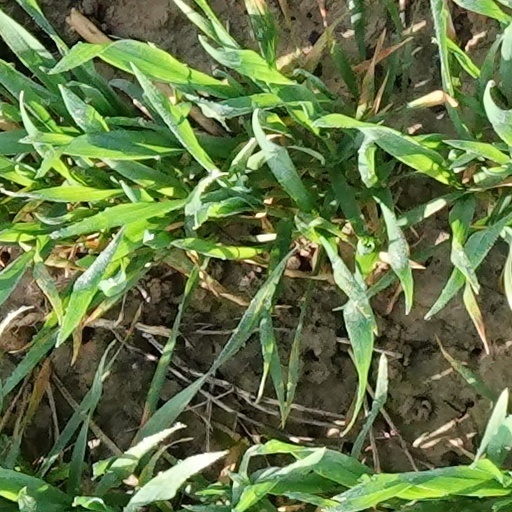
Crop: wheat